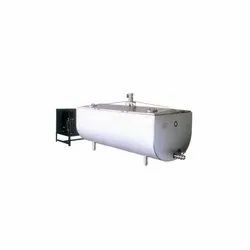
Label: Phoenix_Bulk_Milk_Cooler